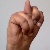
The image shows a hand gesture representing the letter 'N' in Indian Sign Language.